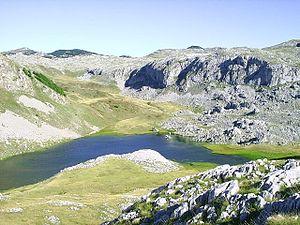
Cette page propose une liste des lacs de Bosnie-Herzégovine.
Selon la Loi sur la protection de la nature promulguée en 1965, les aires protégées de Bosnie-Herzégovine sont réparties en 9 catégories : les réserves naturelles intégrales, les réserves naturelles gérées, les parcs nationaux, les réserves spéciales, les réserves de paysages naturels, les espèces de plantes, les espèces animales, les monuments naturels et les monuments commémoratifs. En 2003, la catégorie des monuments naturels commémoratifs a disparu et, en 2008, celle des parcs naturels a été créée.